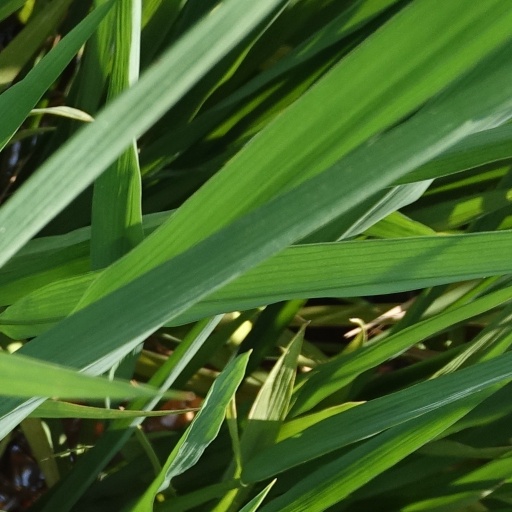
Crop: rice